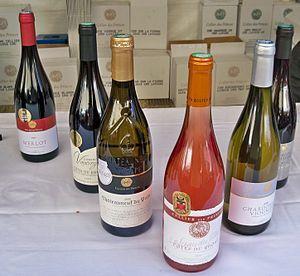
Gamme de la Cave Cellier des Princes
La cuisine comtadine et vauclusienne est avant tout tributaire, dès le XIVᵉ siècle de l'installation des papes à Avignon. Elle n'en a pas moins évolué au cours des siècles suivants, tout comme la cuisine provençale en particulier, avec l'arrivée des produits comestibles du Nouveau Monde.